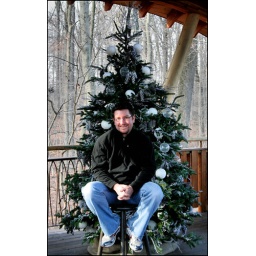
j sitting in front of the christmas tree inside of one of the treehouses at longwood gardens